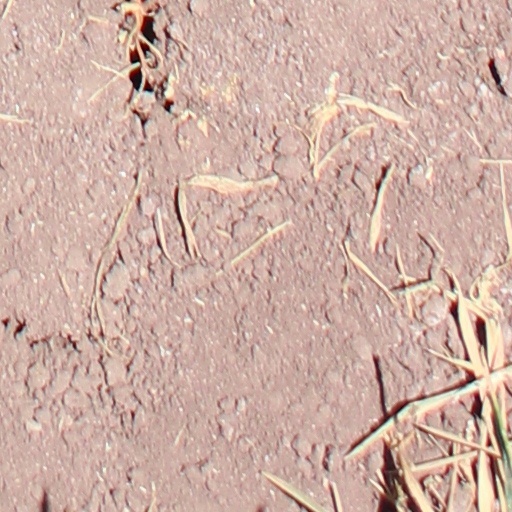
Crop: wheat